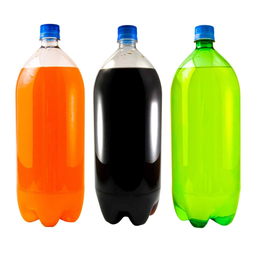
Label: bottles